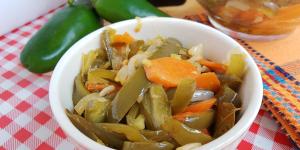
chiles en vinagre o escabeche